Polanica-Zdrój

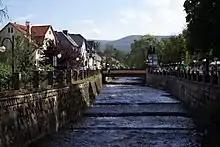
Historic town center of Polanica-Zdrój

Polanica-Zdrój was first documented in 1347 under the name "Heyde", when it was part of the Kingdom of Bohemia. At the time it belonged to the House of Glaubitz, and in the following centuries it often changed owners. From the end of the 16th century the village was co-owned by the Jesuits, who contributed to its development. In 1645 it was destroyed by Swedish troops during the Thirty Years' War. In 1742 the settlement – like all the area – was annexed by the Kingdom of Prussia. The settlement grew quickly during the 19th century, becoming a popular health resort in the 1870s, after Prussia had become a component state of Germany in 1871. In 1890 a rail connection to Glatz (Kłodzko) was completed. Until 1933, that is the year the Nazis came to power in Germany, a Polish guesthouse existed in the town. During both world wars the sanatoria were turned into military hospitals. The town became part of Poland after World War II. It was granted town rights in 1945 and its first mayor was Kazimierz Dąbrowski.